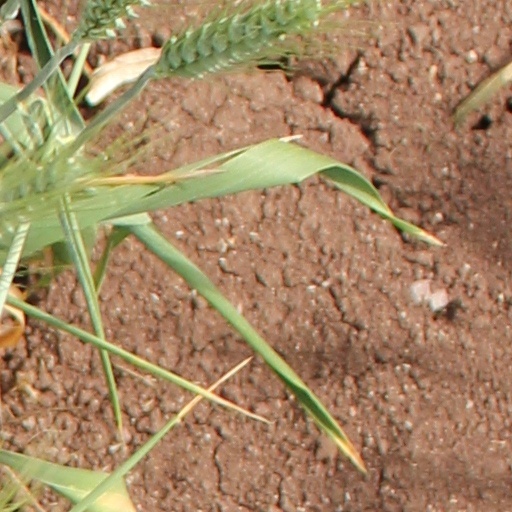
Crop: wheat